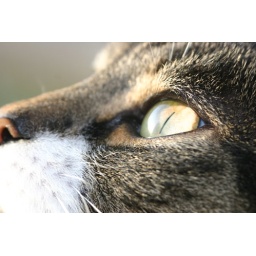
This was taken of my cat Charlie in the midday sun that shines into my second floor flat in London-UK